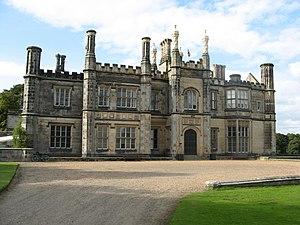
Archibald Philip Primrose, 5ᵉ comte de Rosebery, connu également à partir de 1851 sous le titre de courtoisie de Lord Dalmeny, est un homme d'État de l'époque victorienne, Premier ministre britannique de 1894 à 1895.